Bhimsen Thapa

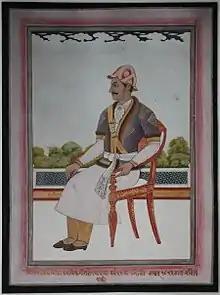
A commemorative portrait of Bhimsen Thapa dated 1839. In the description given in the portrait, he is titled as General Commander-in-Chief.

At the beginning of 1839, Ranajang Pande was made the sole "Mukhtiyar". However, knowledge about Ranajang's war preparations and his communication with other princely states of India, fomenting anti-British sentiments, alarmed the Governor-General of the time, Lord Auckland, who mobilized some British troops near the border of Nepal. In order to resolve this diplomatic fiasco, Bhimsen was recalled from Gorkha and the rest of his confiscated property was also released. Bhimsen suggested some of the battalions under Ranjang's command to be given to other courtiers, thus severely weakening Ranjang's military power, and in the process convincing the British that Nepal was not on the path to war. The King agreed to this arrangement; however, this aroused a strong suspicion in Samrajya Laxmi, who determined to eradicate Bhimsen's influence permanently.